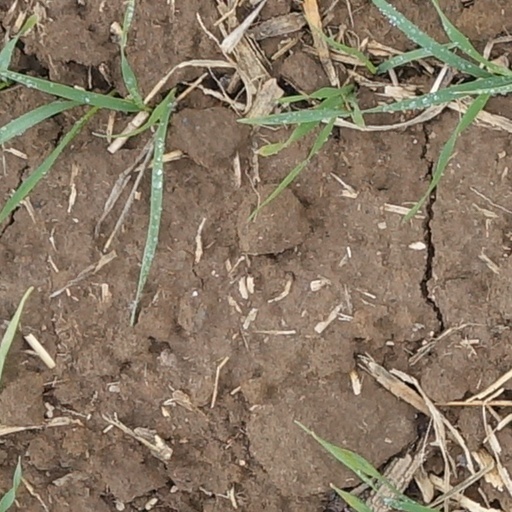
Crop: wheat